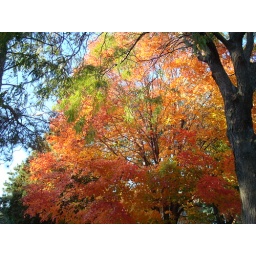
Mom and I went for a walk by their house and the color on this tree was amazing!